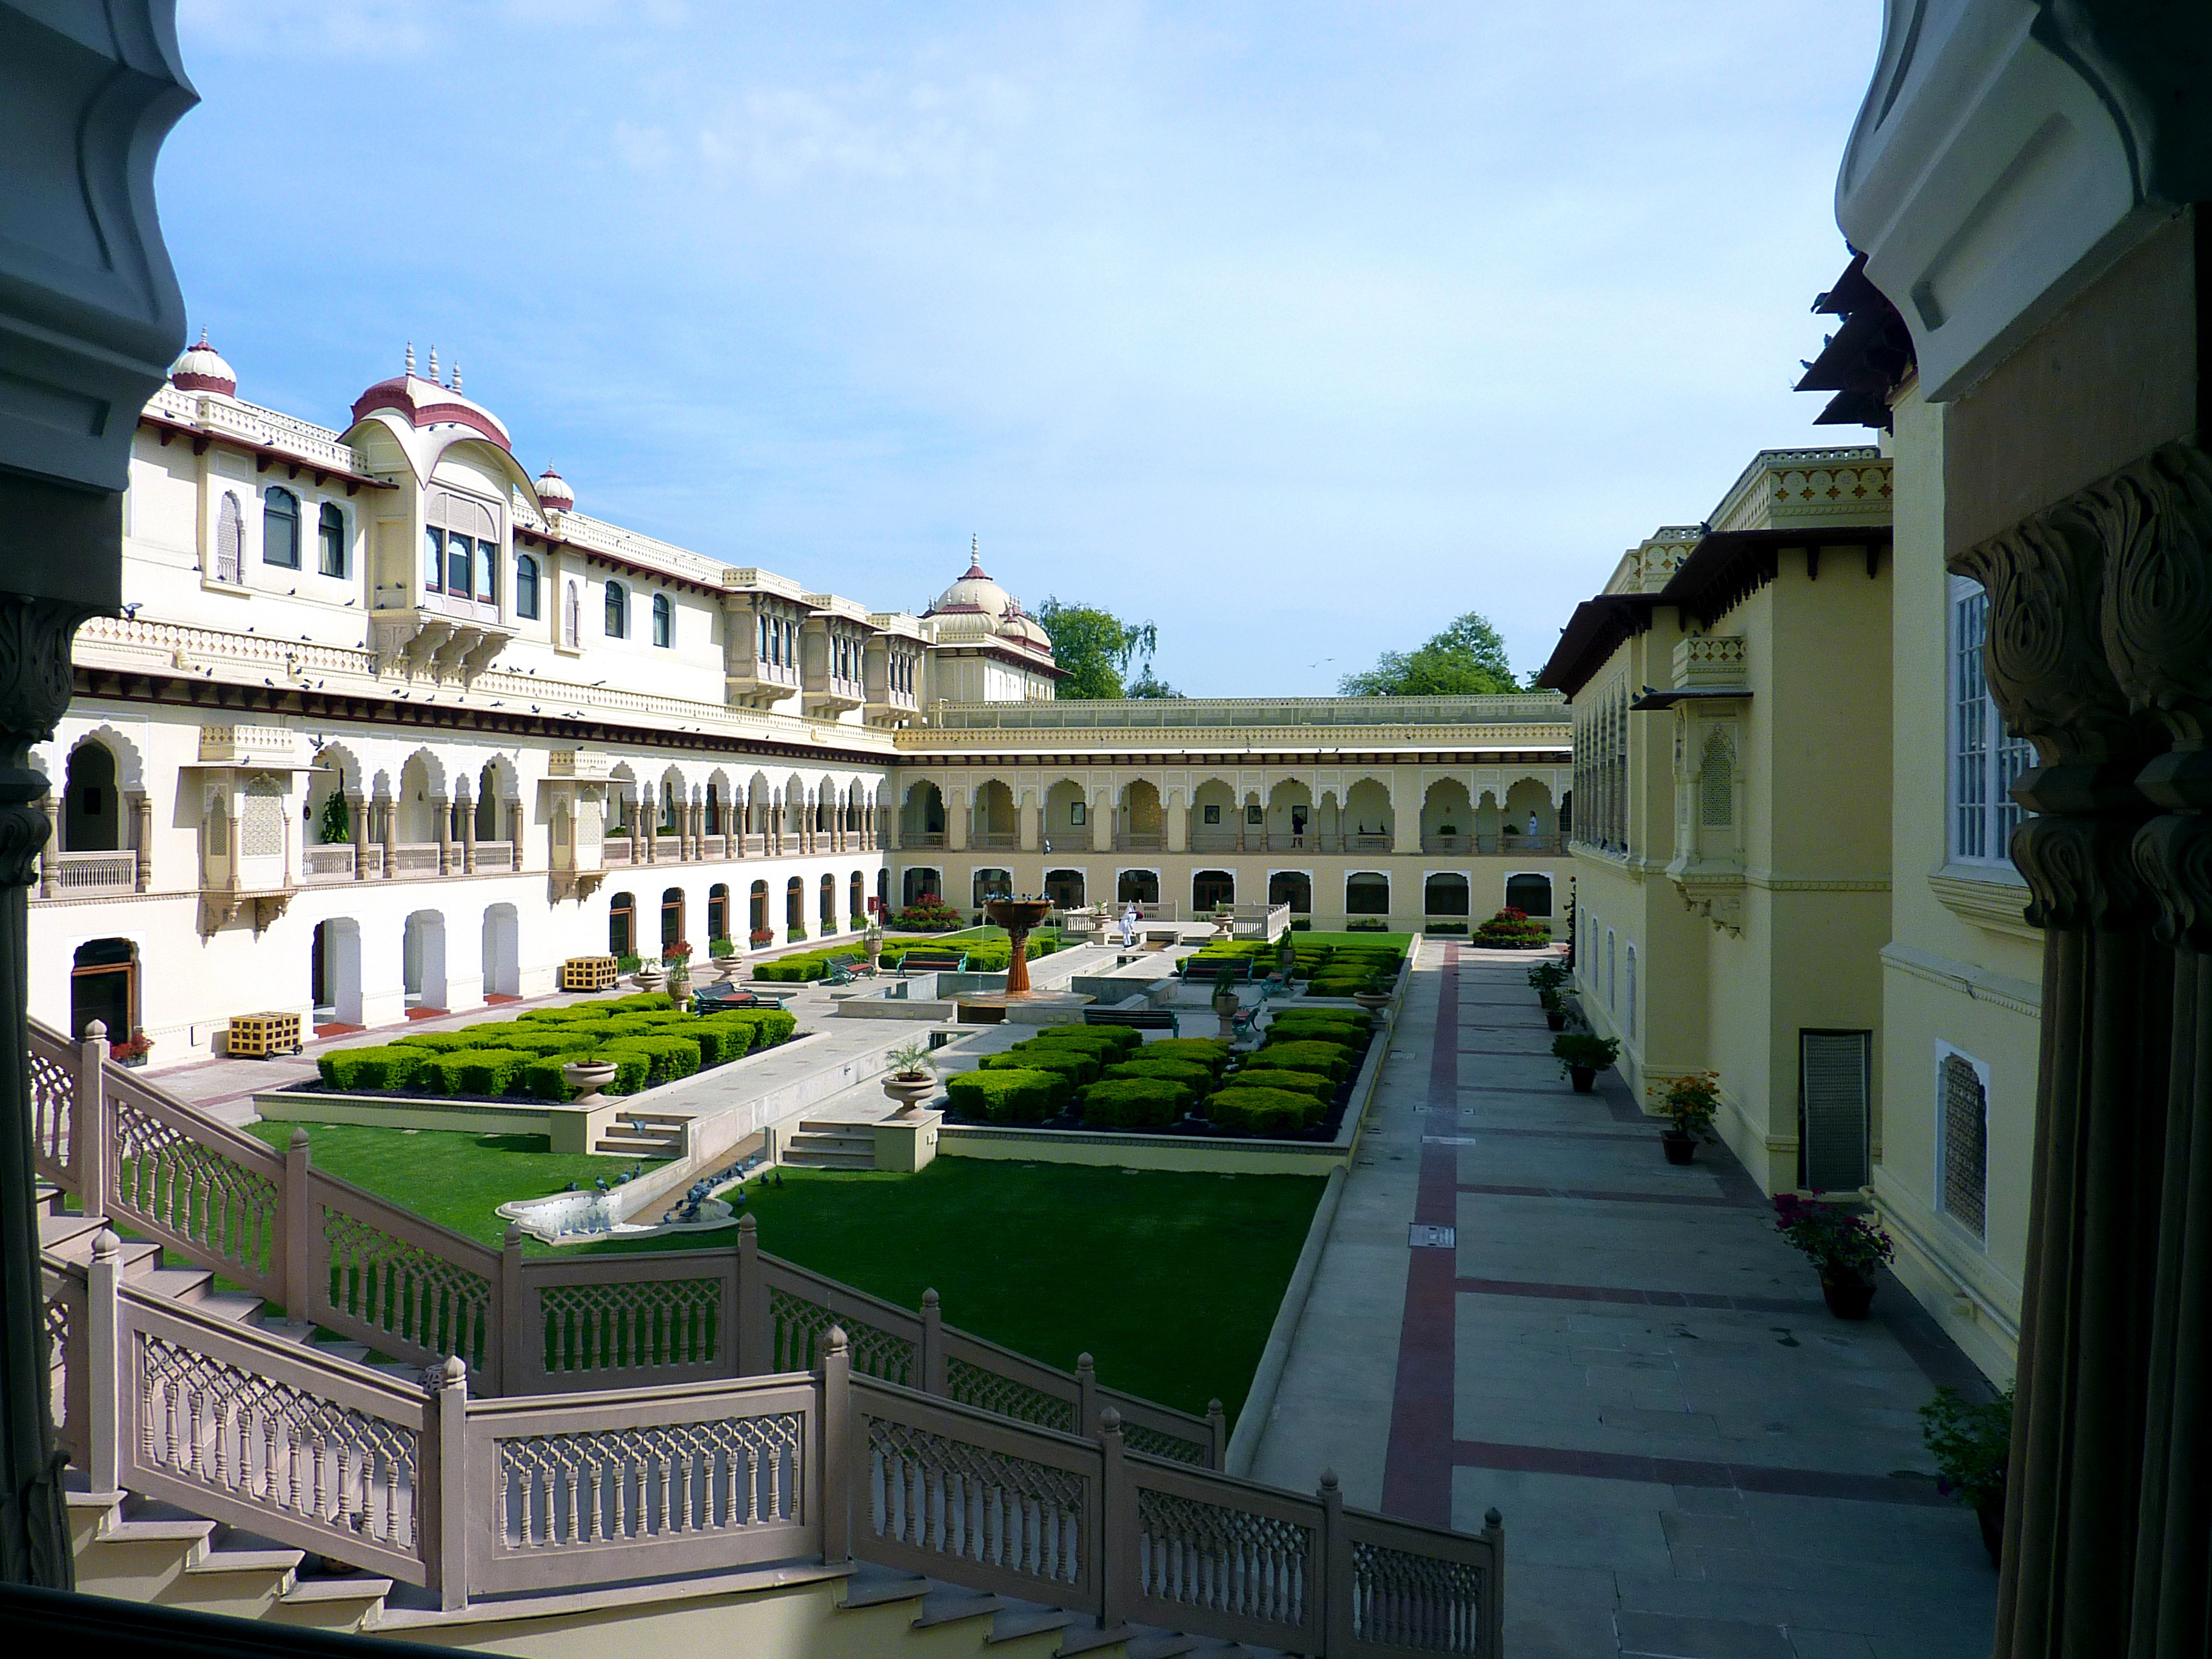
architecture, mansion, town, building, chateau, palace, vacation, plaza, castle, landmark, facade, tourism, waterway, courtyard, hotel, town square, india, estate, jaipur, neighbourhood, splendor, rambagh palace, maharadsha